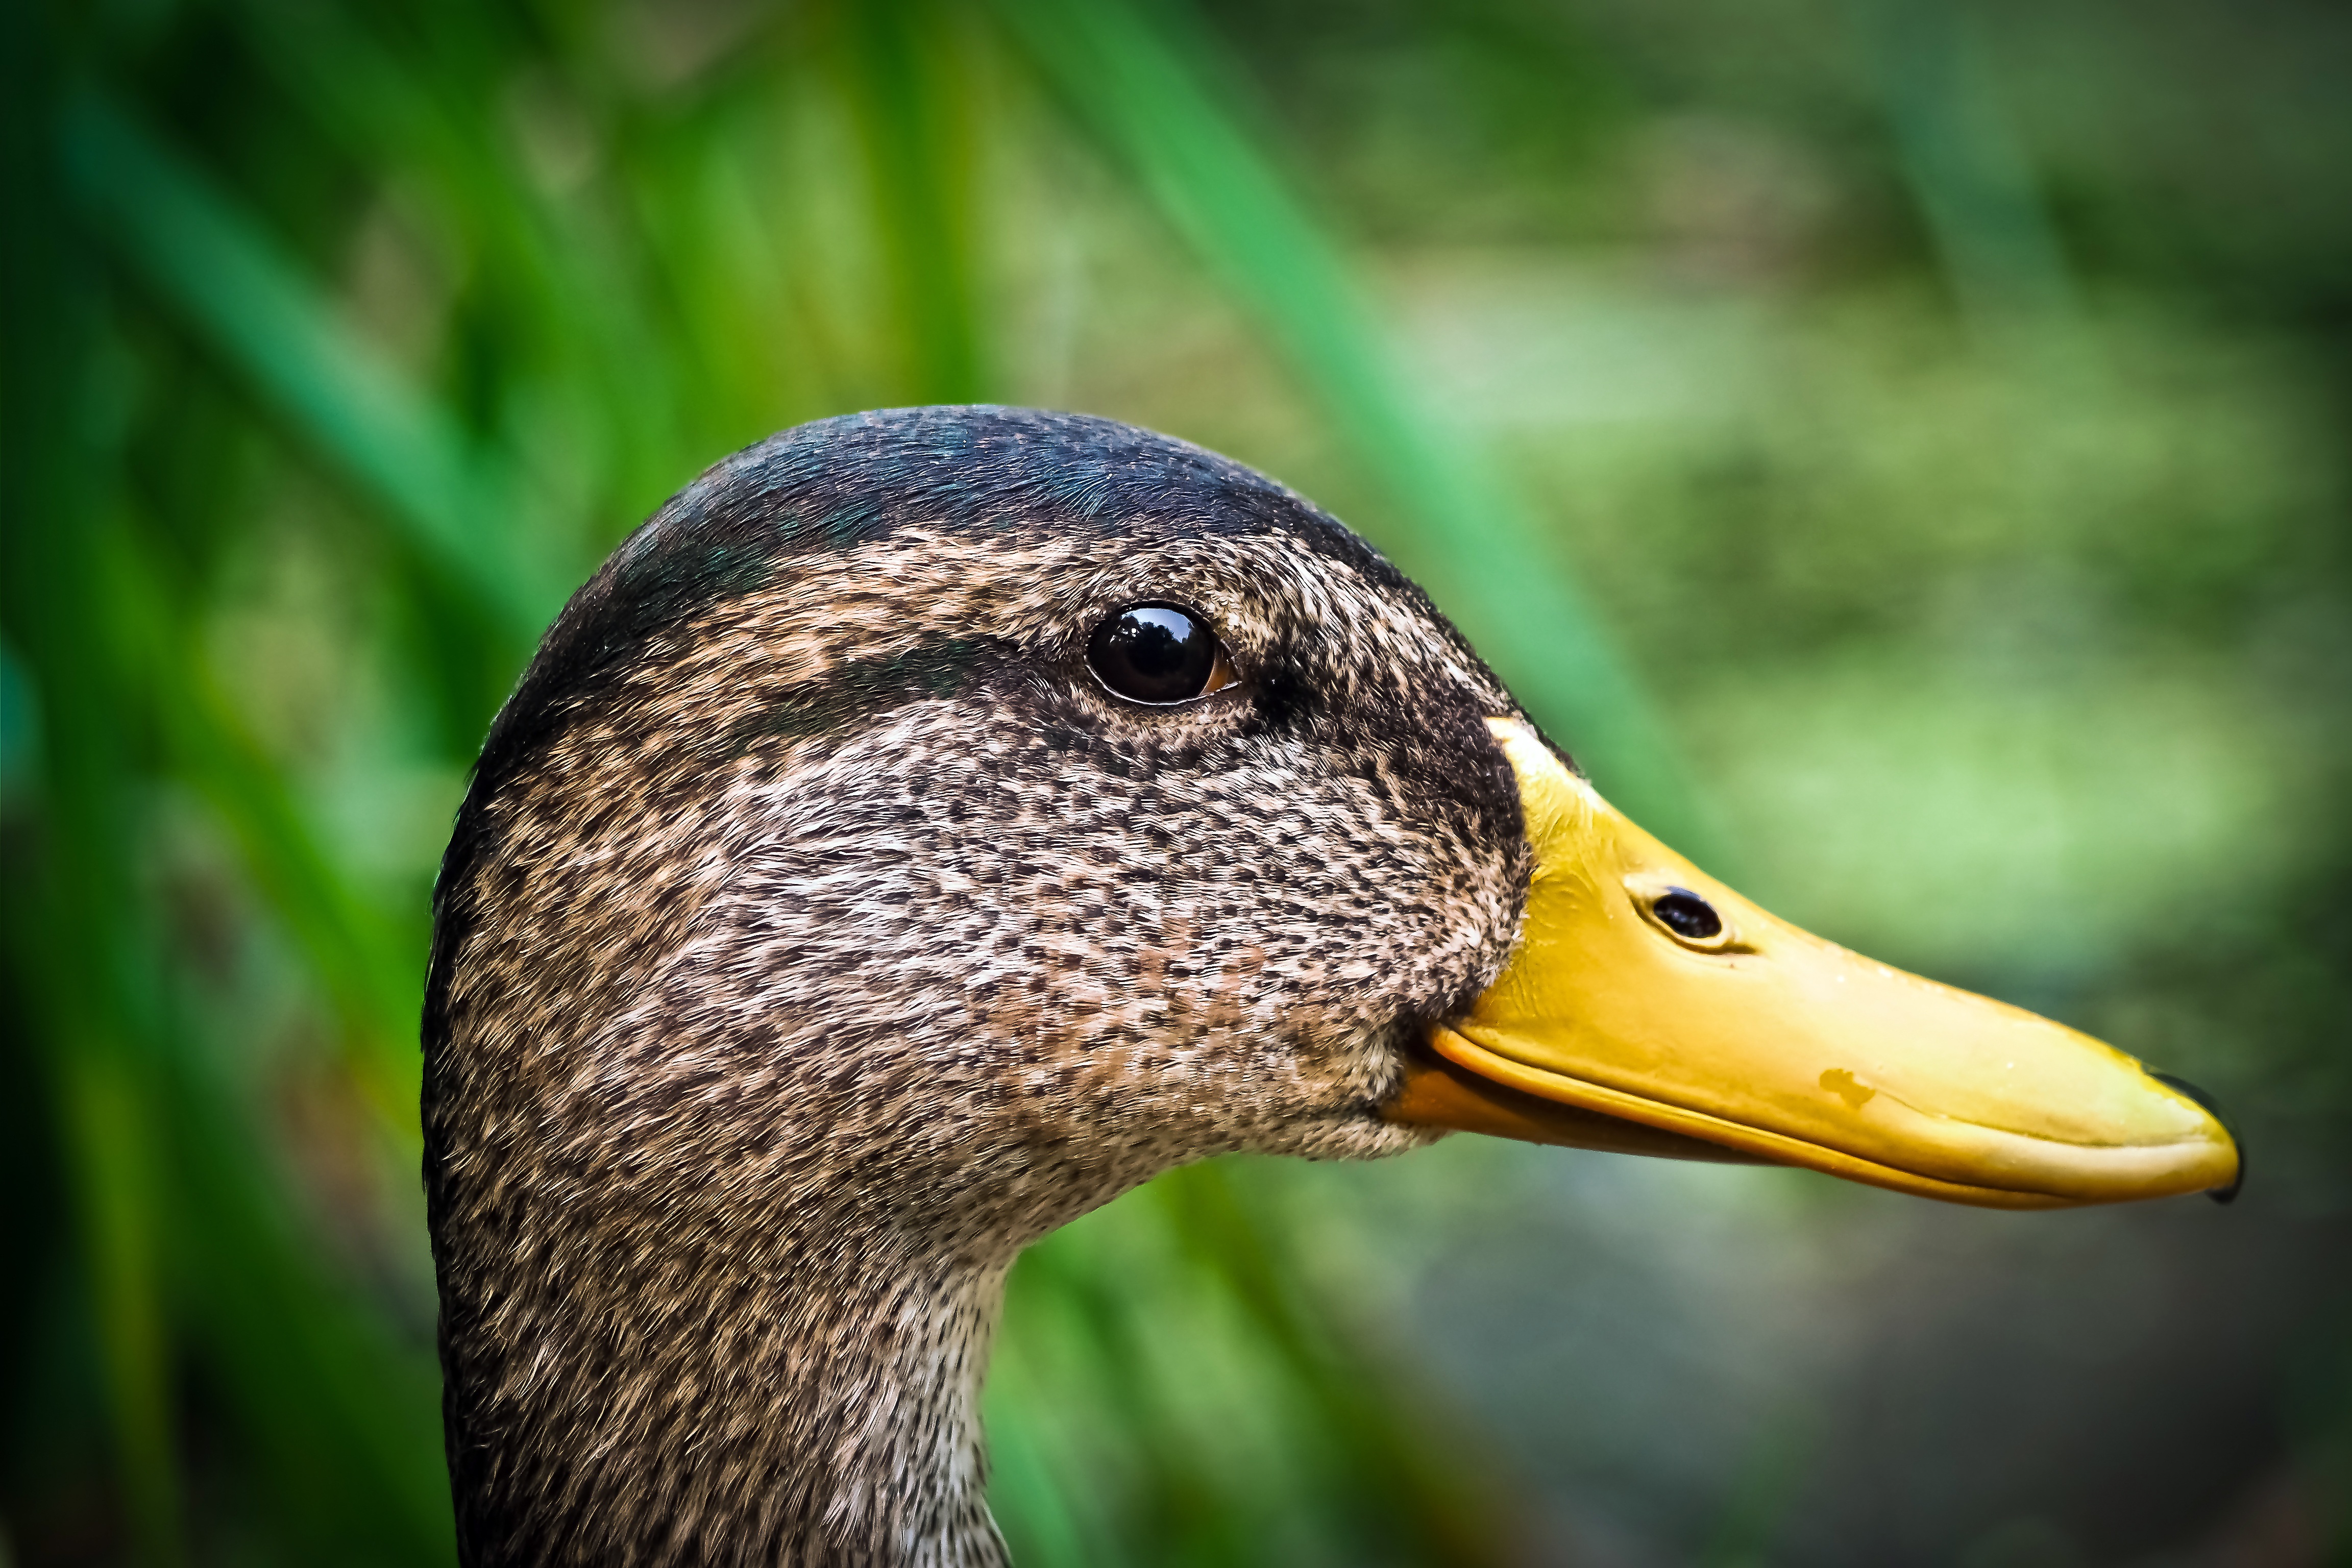
watch, water, nature, grass, bird, lake, animal, male, wildlife, portrait, green, beak, peaceful, close, fauna, plumage, poultry, drake, close up, wild animal, duck, head, vertebrate, bill, waterfowl, wild bird, curious, attention, water bird, animal world, wildlife photography, mallard, animal portrait, macro photography, duck bird, nature park, ducks geese and swans